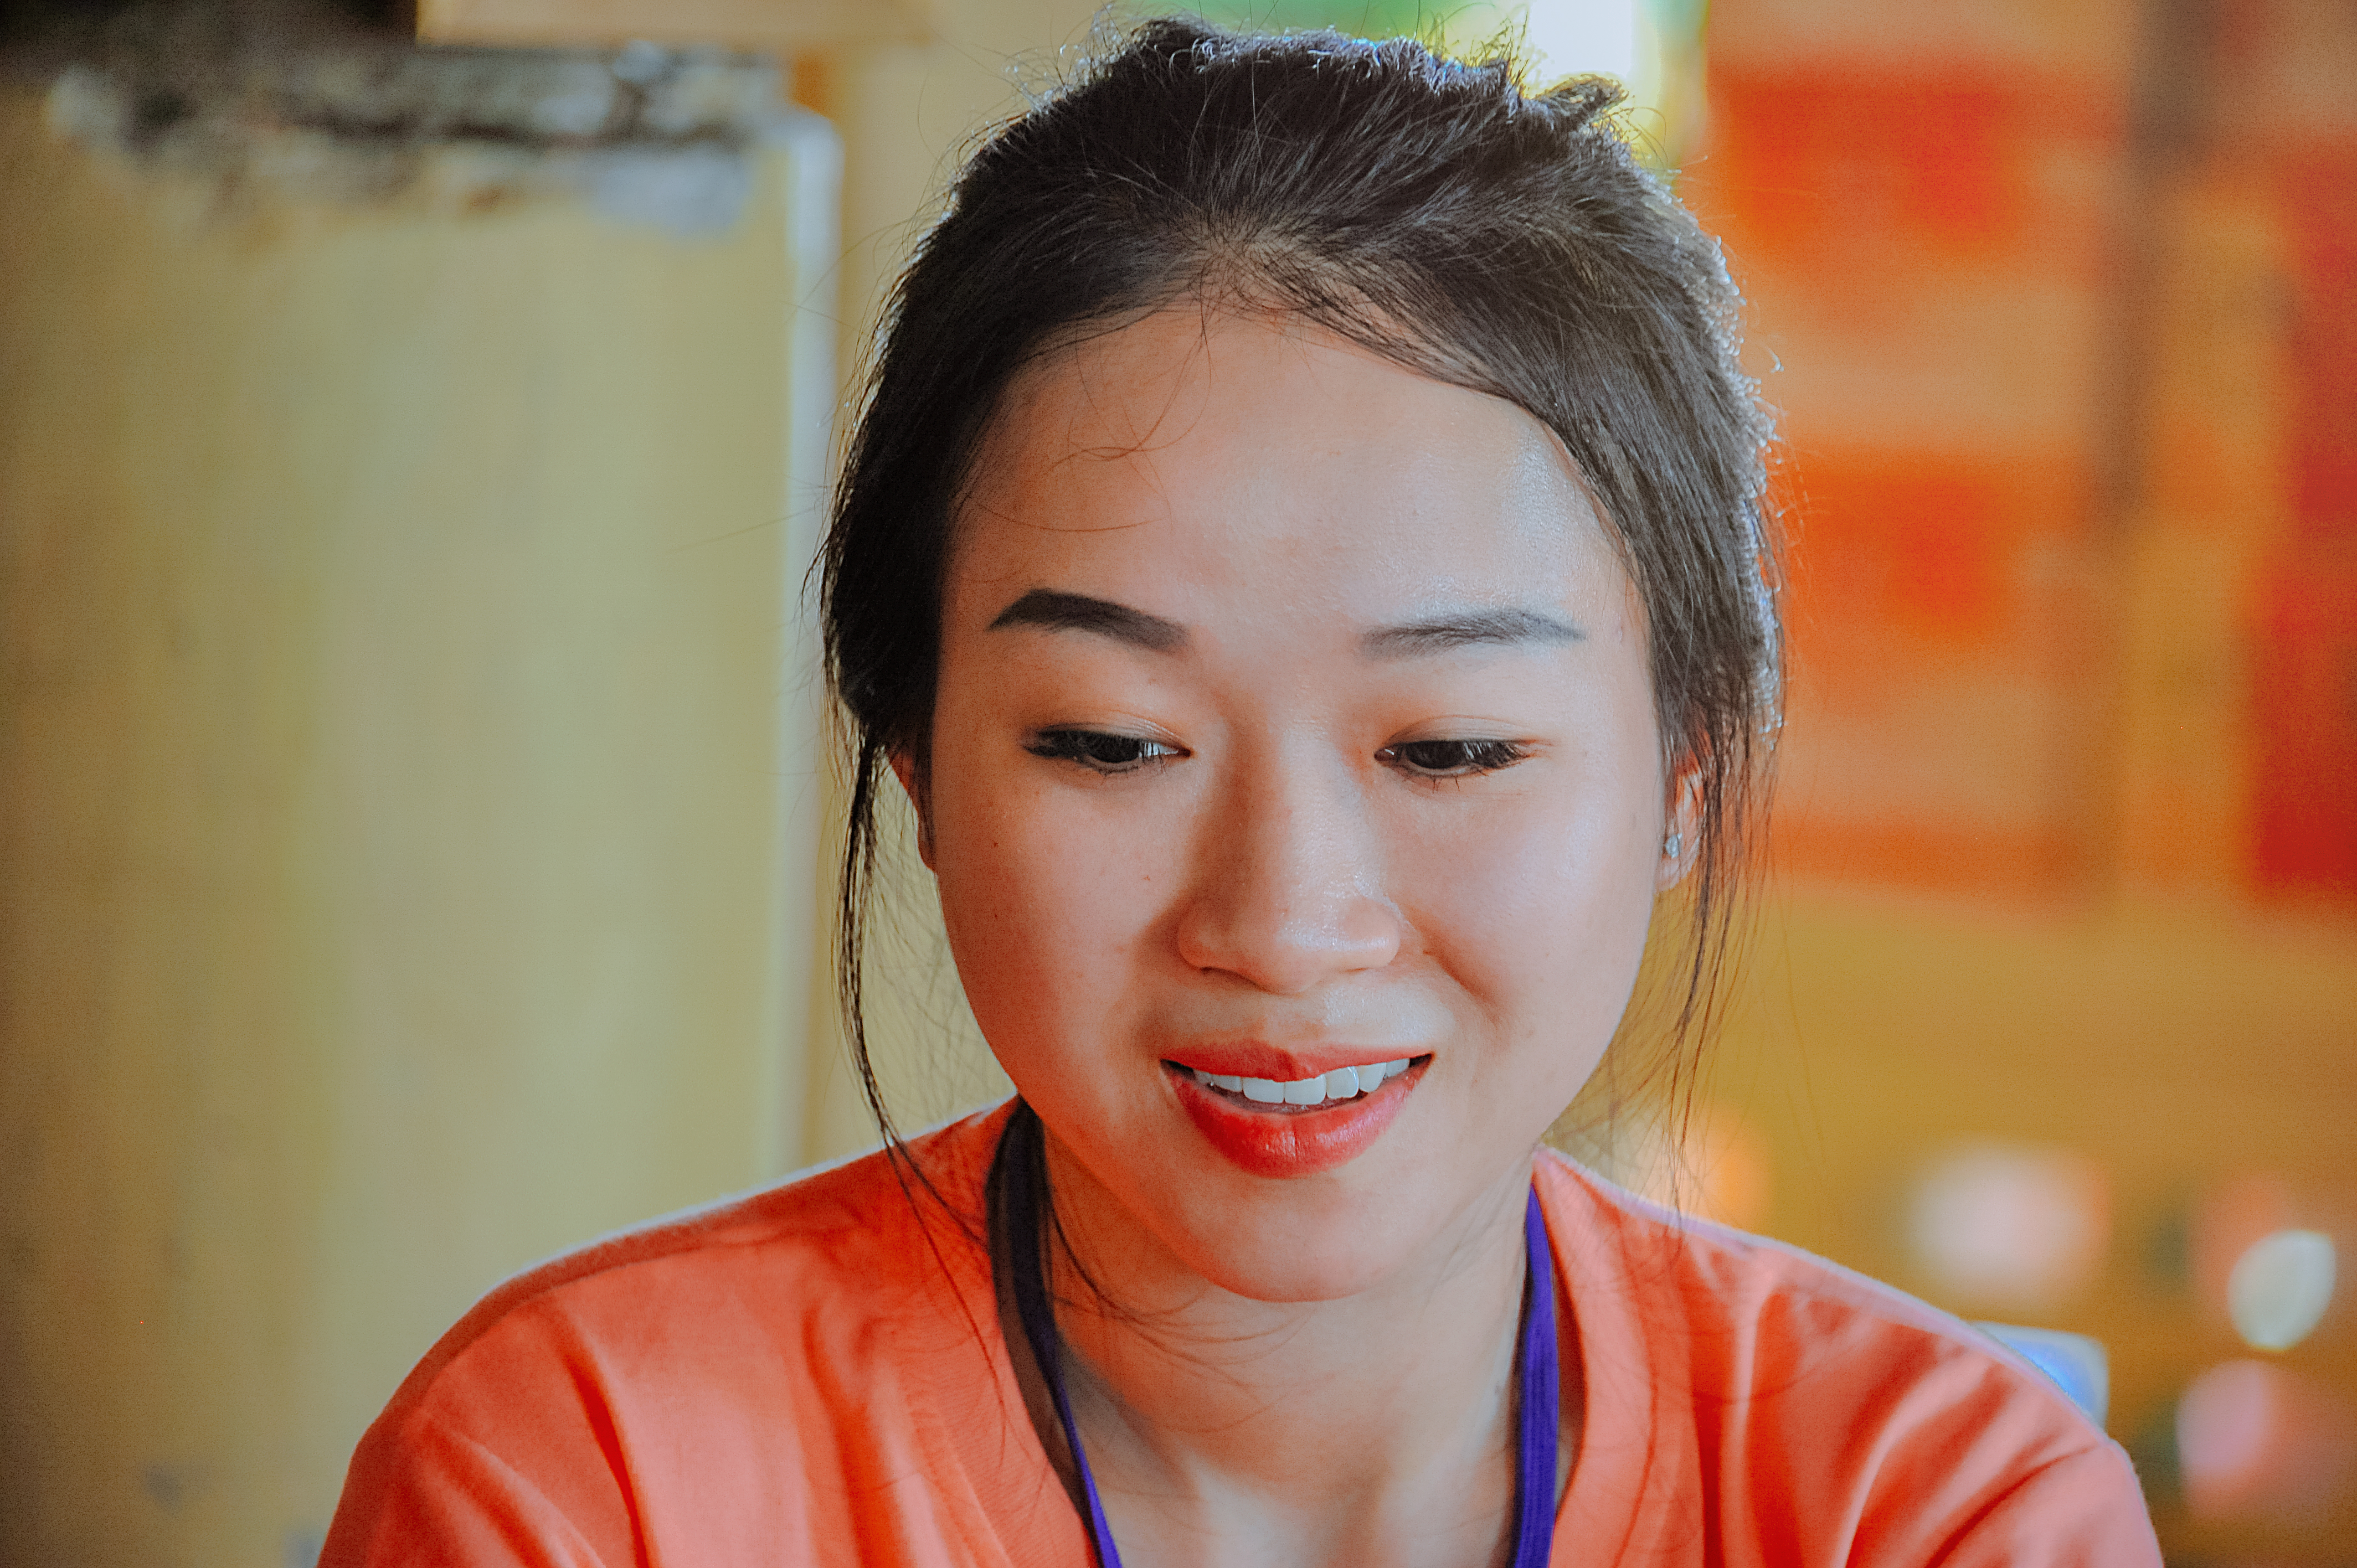
beautiful, girl, face, red, skin, facial expression, smile, beauty, nose, human hair color, eyebrow, lady, head, lip, cheek, emotion, eye, chin, hairstyle, fun, forehead, laughter, human, happiness, organ, mouth, portrait, tooth, portrait photography, brown hair